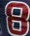
Number: 8